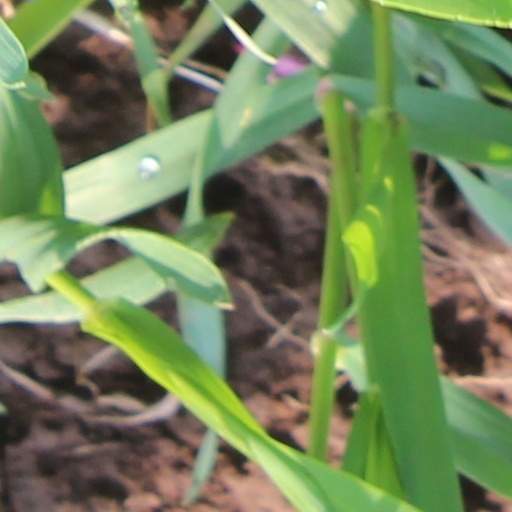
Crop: wheat